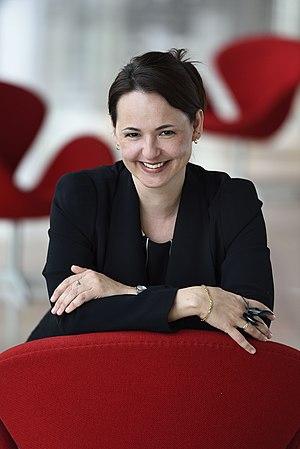
Photo Anne Sérode Radio France
Cet article intitulé 2014 en radio en France est une synthèse de l'actualité du média radio en France pour l'année 2014. On ne retiendra en général que l'actualité des radios de caractère national ou international, afin de ne pas se perdre dans les détails des radios locales.
Anne Sérode est une dirigeante dans le domaine des médias. De nationalité canadienne et française, elle a occupé différents postes au sein de Radio Canada avant d'être directrice de la chaîne FIP de juin 2014 à juillet 2017. Depuis juillet 2017 elle est directrice générale de TV5 Québec Canada.